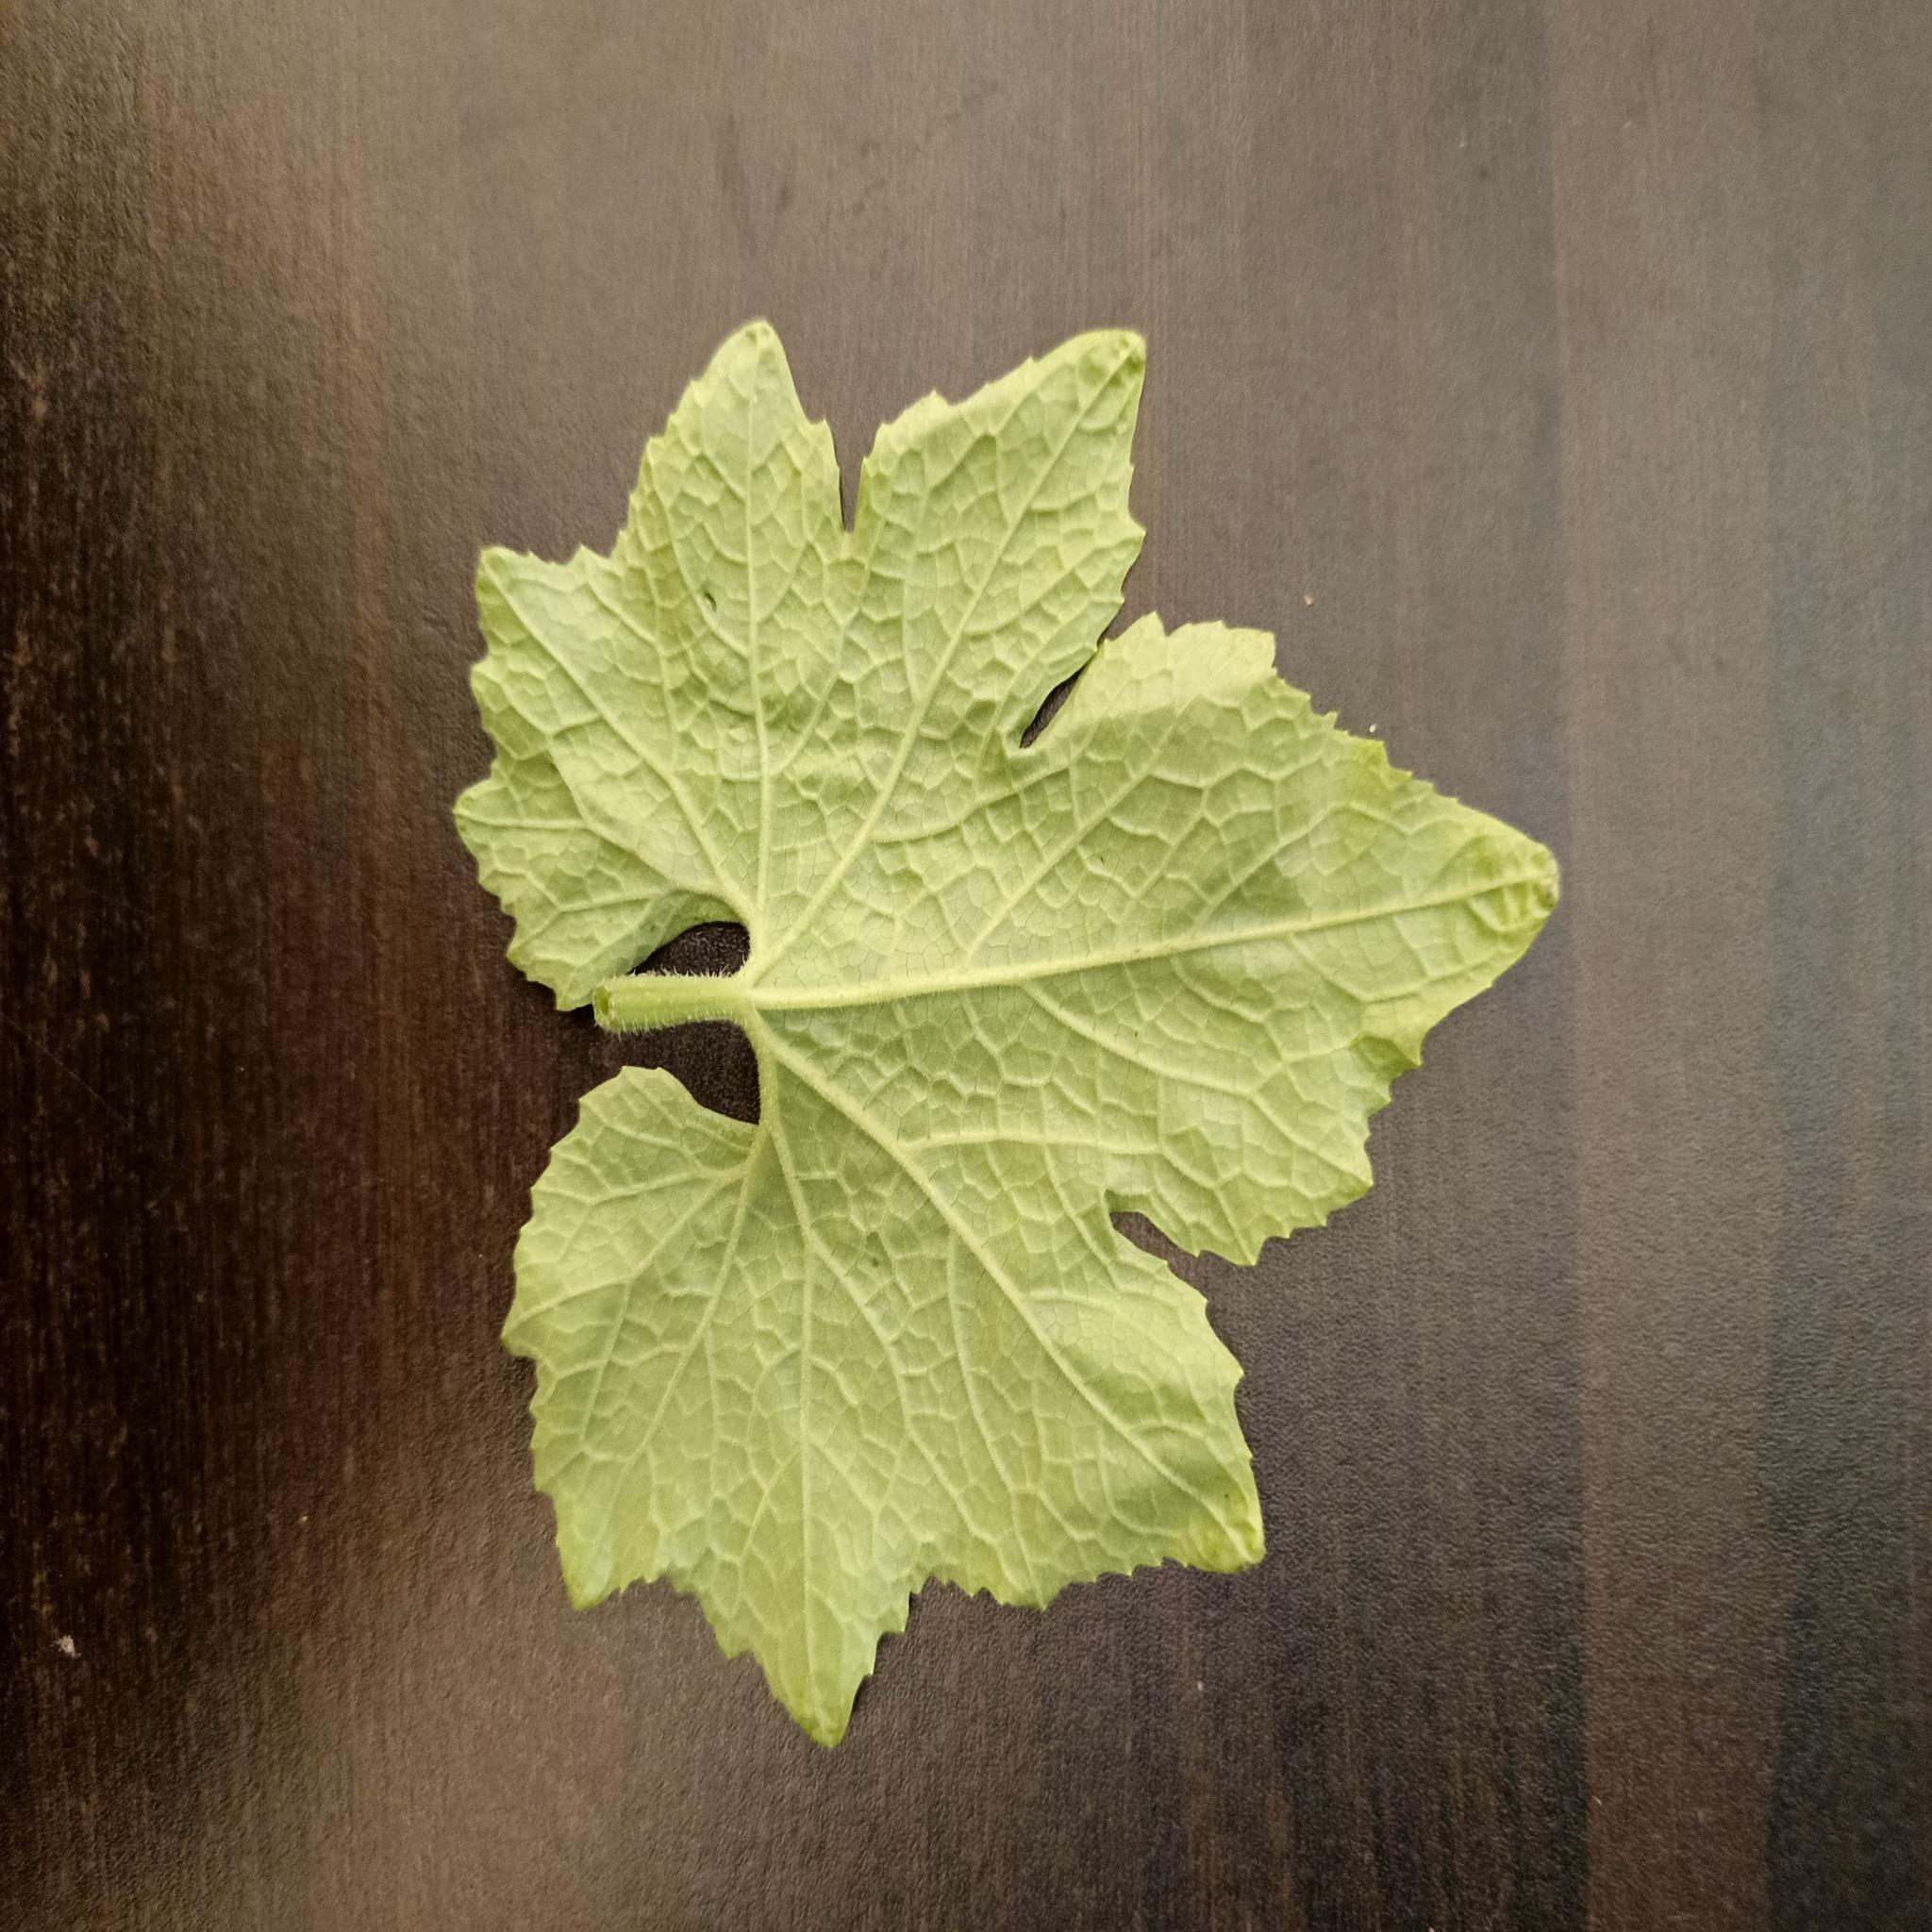
Label: Healthy